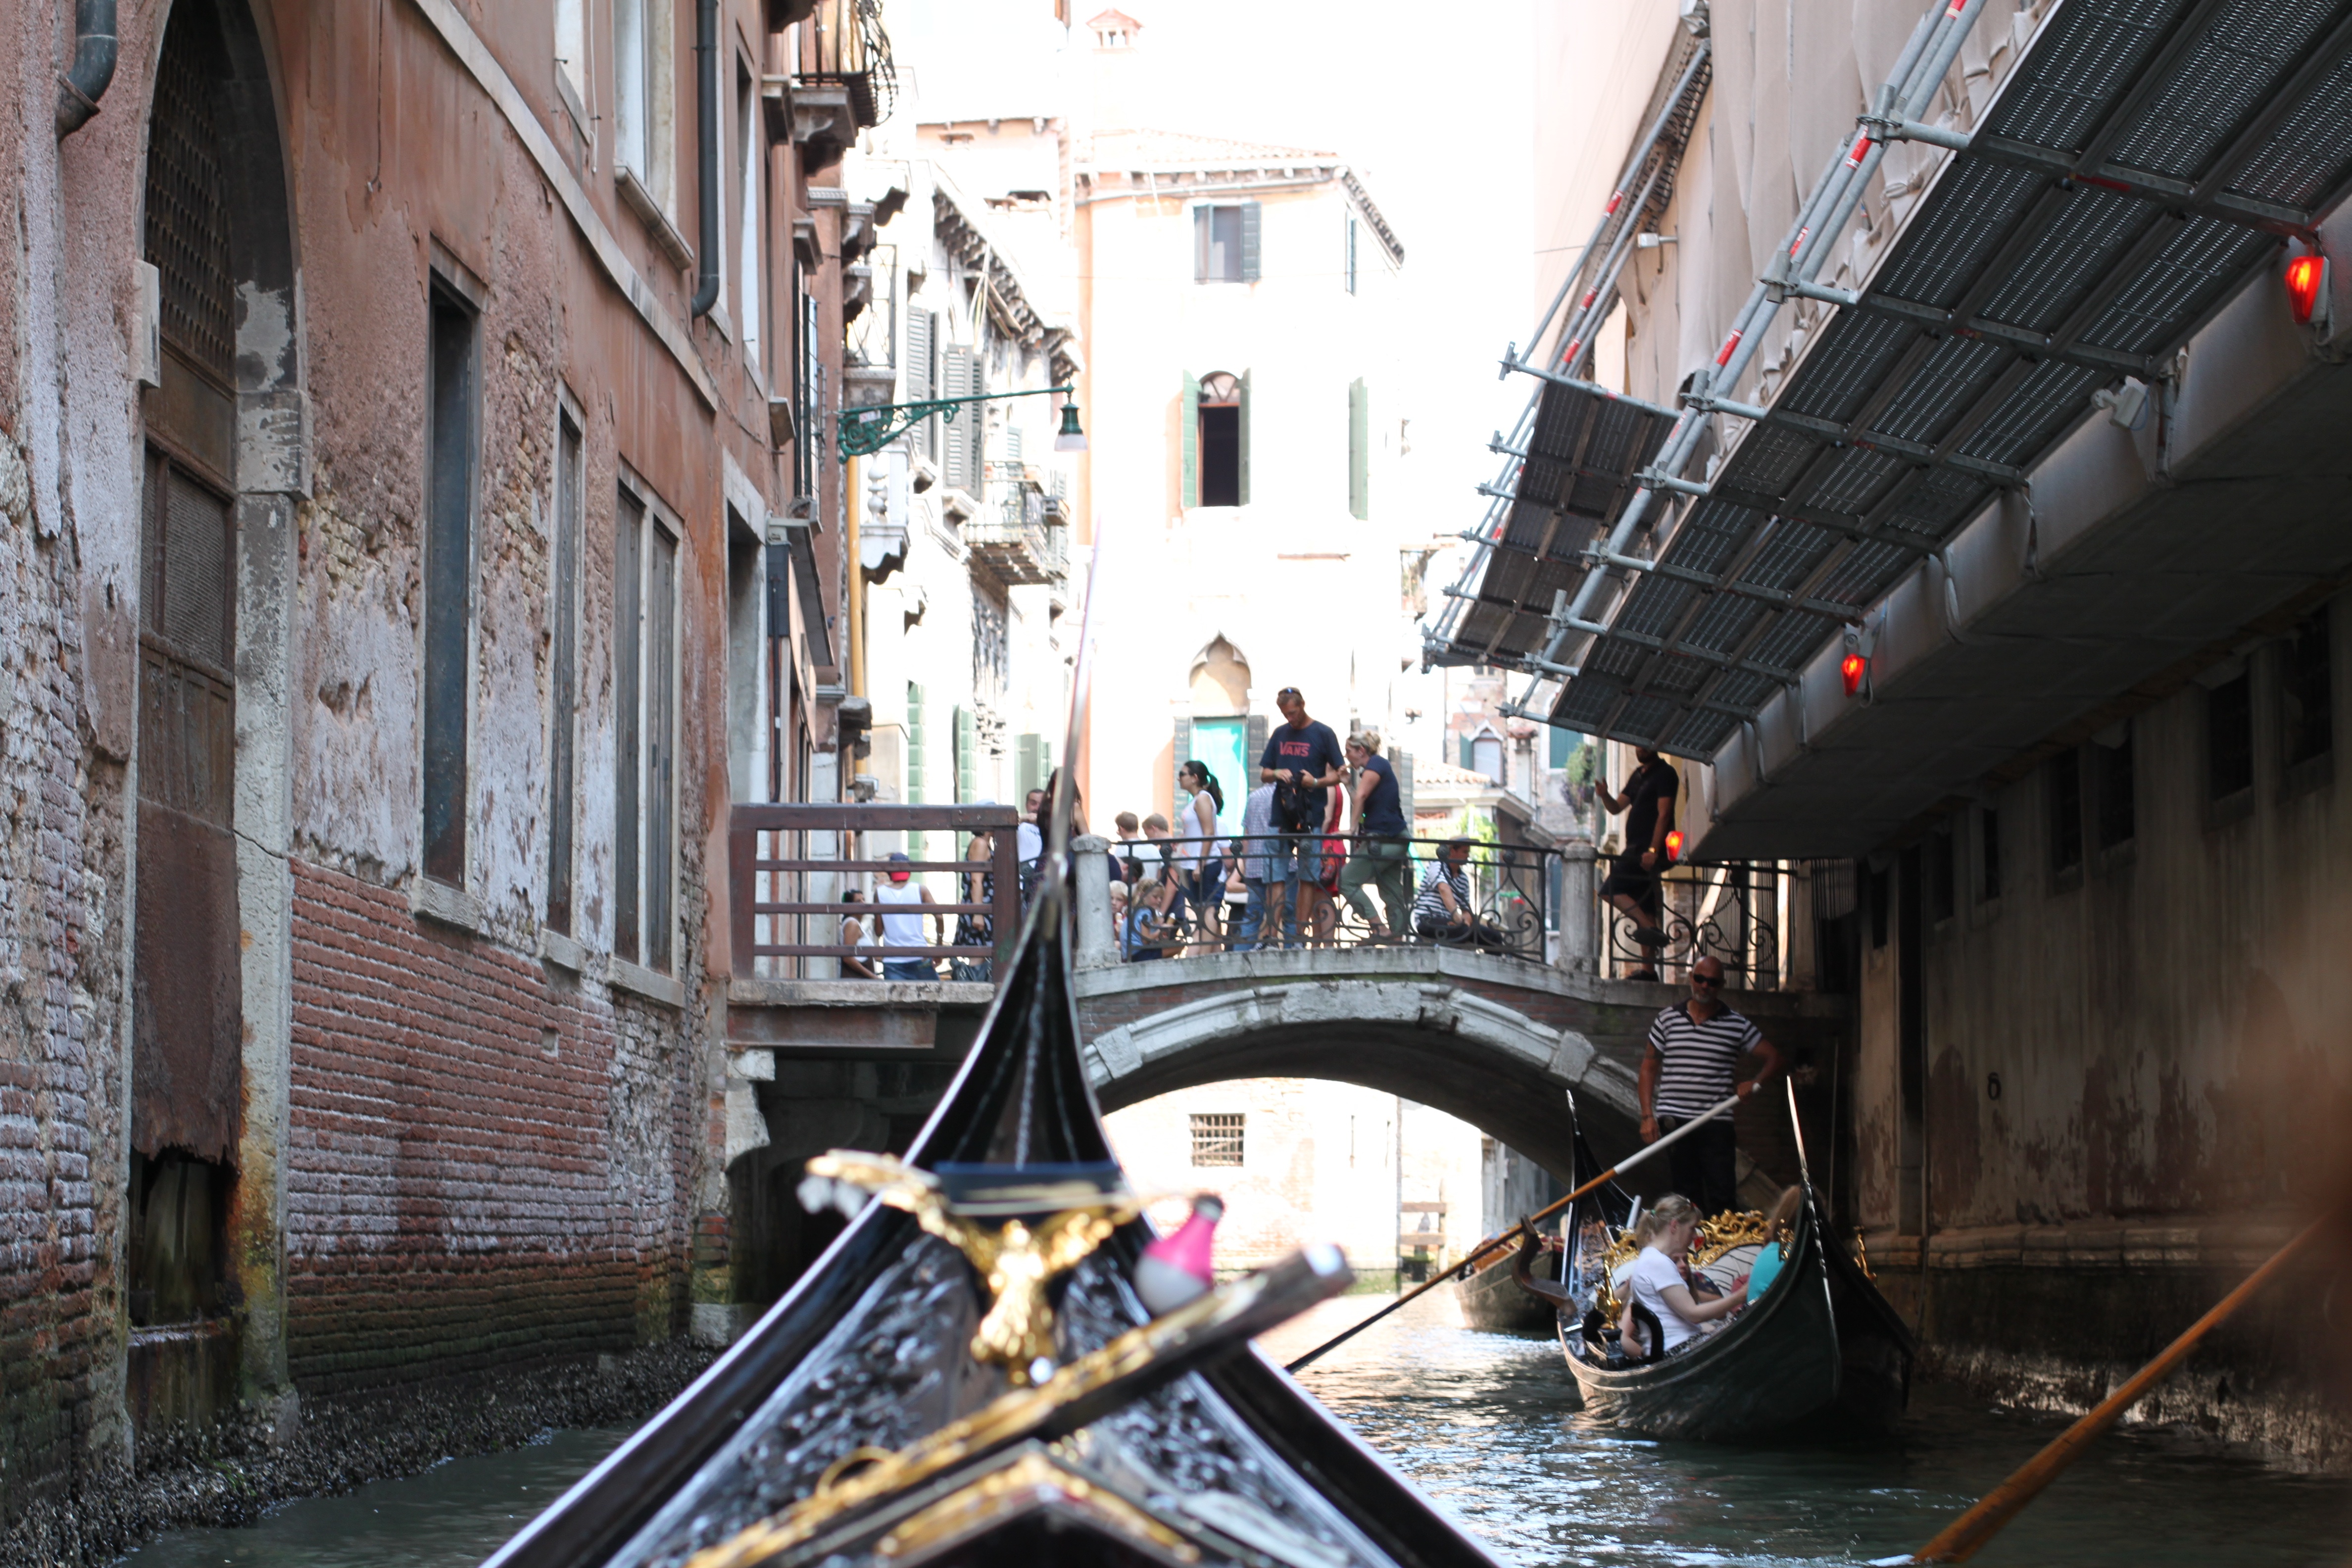
boat, canal, vehicle, waterway, gondola, watercraft